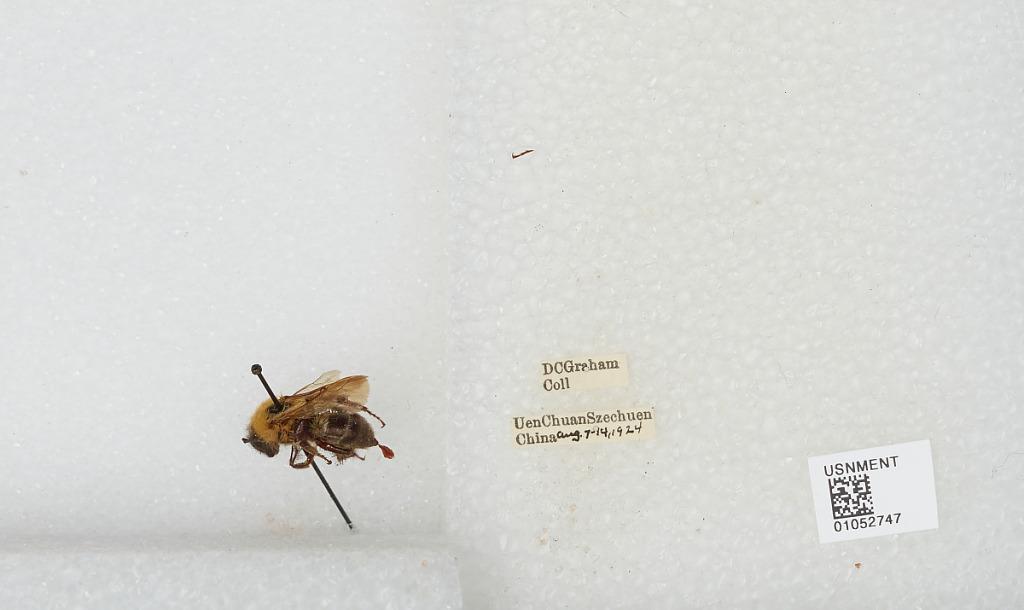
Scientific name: Bombus sp.
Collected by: D. Graham
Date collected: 1924-8-7
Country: China
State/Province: Sichuan
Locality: Uen Chuan